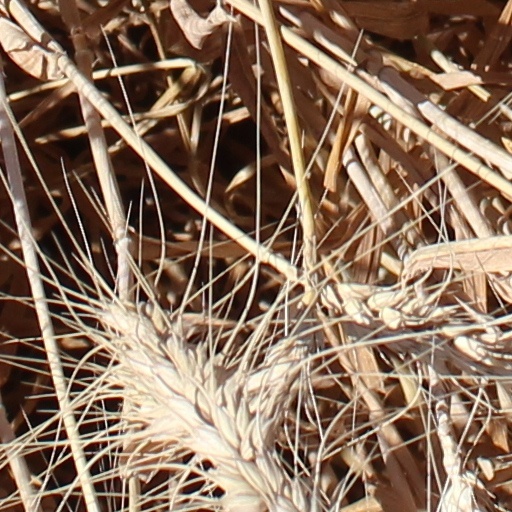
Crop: wheat